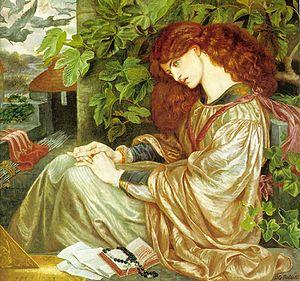
Pia de' Tolomei est un opera seria en 2 actes, musique de Gaetano Donizetti sur un livret de Salvatore Cammarano d'après un épisode de la Divine Comédie de Dante, créé au Teatro Apollo de Venise le 18 février 1837.